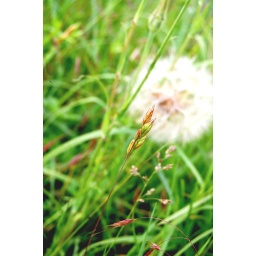
white flower in france